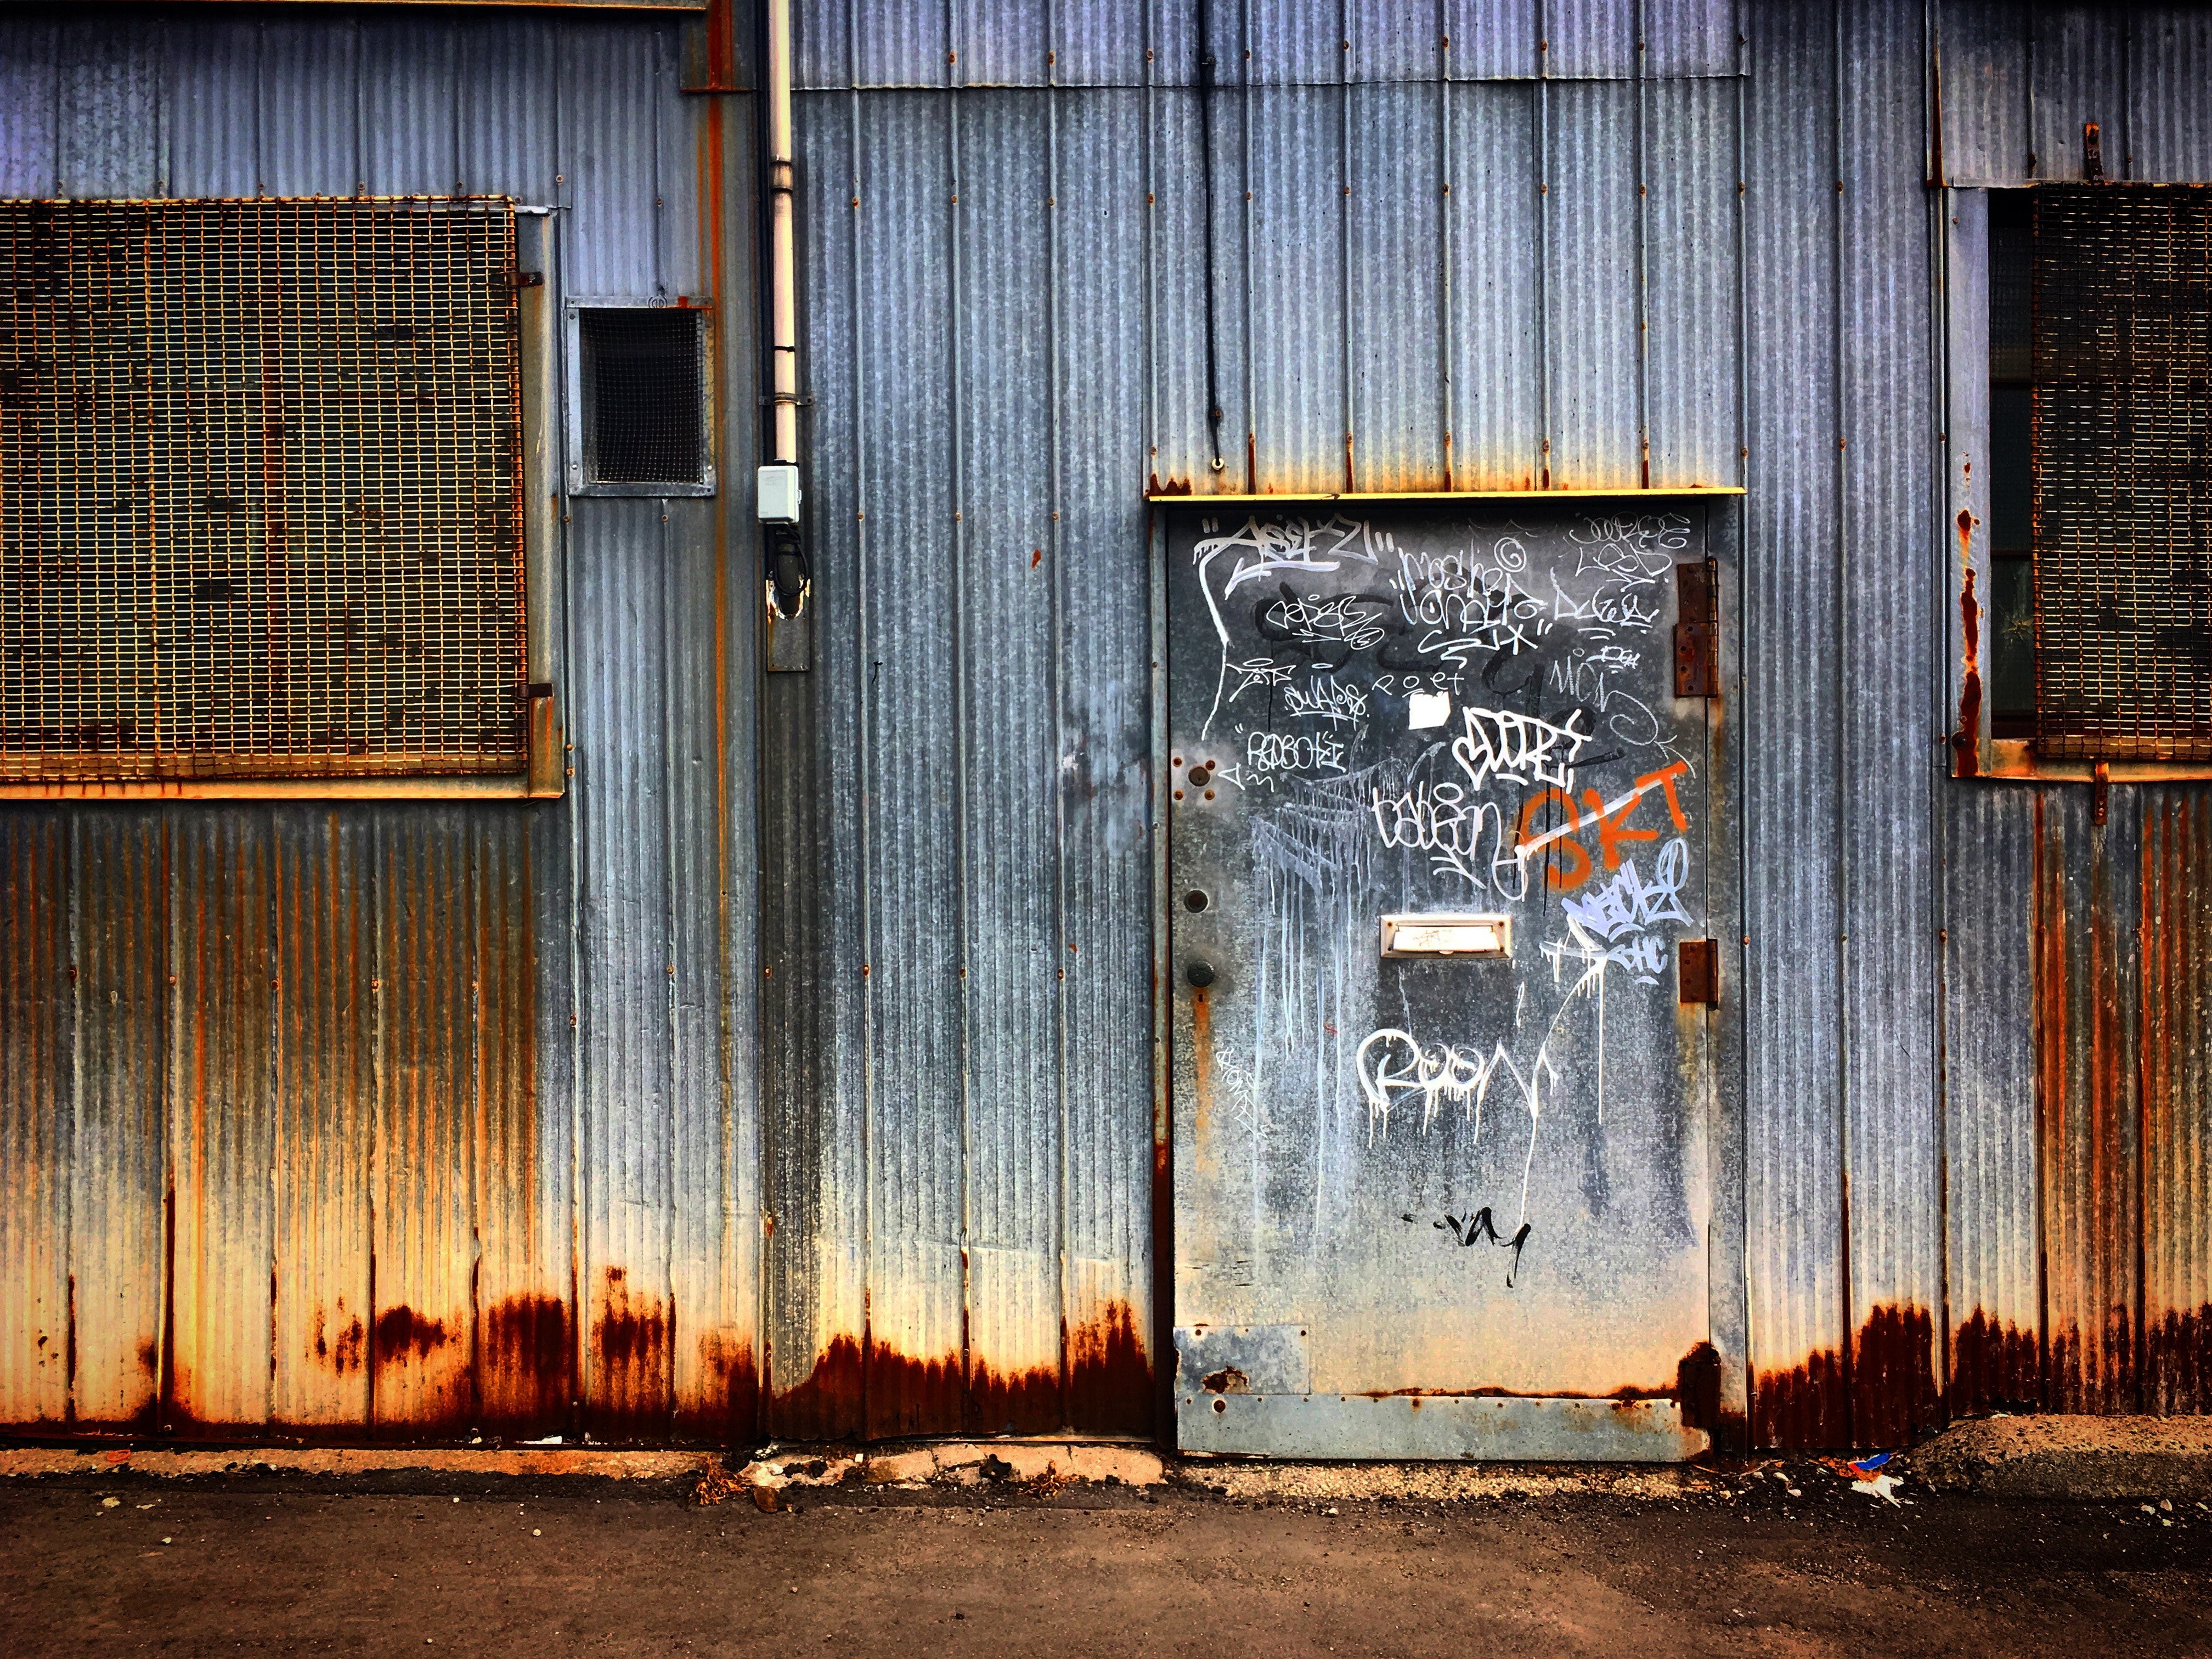
wall, window, wood, facade, building, door, rust, alley, shed